Wensleydale Railway

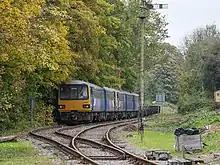
144004 and 144016 at Bedale

The Wensleydale Railway plc is responsible for the operation, maintenance and development of the railway line and passenger services. The company has a mixture of employed and volunteer staff.